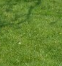
Surface type: grass